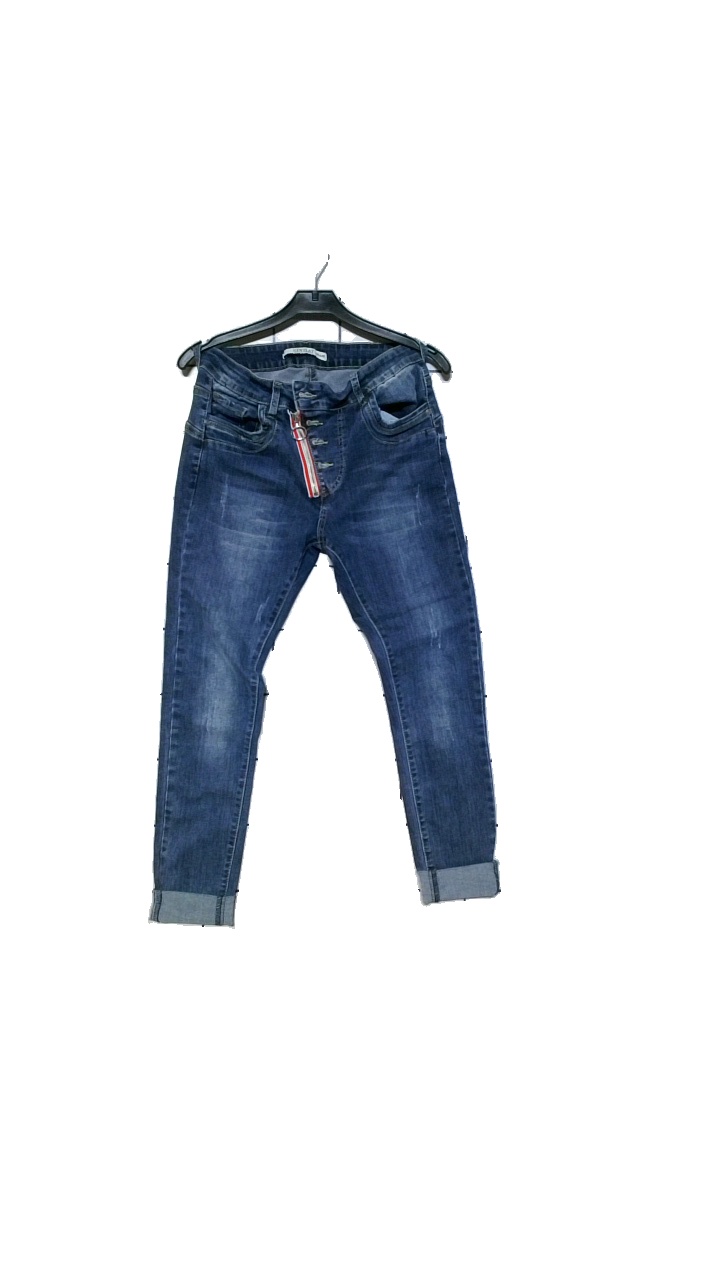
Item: Jeans (Ladies)
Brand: Newplay
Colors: Blue
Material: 70% cotton, 27% polyester, 1% viscose
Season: All
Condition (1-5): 4
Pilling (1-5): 2
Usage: Reuse
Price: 150-250